Prorer Wiek

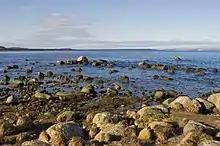

The Prorer Wiek is a bay on Germany's Baltic Sea coast off the bar of Schmale Heide that runs between the peninsula of Jasmund and the Granitz, the region southeast of Binz on the island of Rügen. The resort of Prora lies on the shore of the bay with its former "Strength Through Joy" spa and the seaside resort of Binz. In the northern part of the bay is the Sassnitz Ferry Port near the Sassnitz village of Mukran.